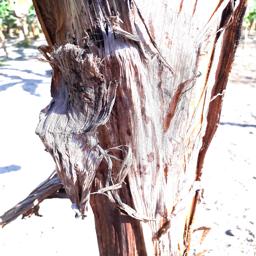
Label: BACTERIAL SOFT ROT